War of 1812

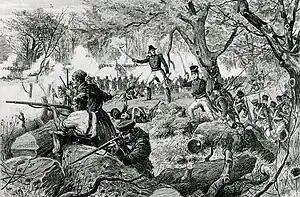
Fencibles, militia, and Mohawks repel an American attack on Montreal, Battle of the Chateauguay, October 1813

Both sides placed great importance on gaining control of the Great Lakes and the St. Lawrence River because of the difficulties of land-based communication. The British already had a small squadron of warships on Lake Ontario when the war began and had the initial advantage. The Americans established a Navy yard at Sackett's Harbor, New York, a port on Lake Ontario. Commodore Isaac Chauncey took charge of the thousands of sailors and shipwrights assigned there and recruited more from New York. They completed a warship (the corvette USS "Madison") in 45 days. Ultimately, almost 3,000 men at the shipyard built 11 warships and many smaller boats and transports. Army forces were also stationed at Sackett's Harbor, where they camped out through the town, far surpassing the small population of 900. Officers were housed with families. Madison Barracks was later built at Sackett's Harbor.